Wisconsin Highway 169

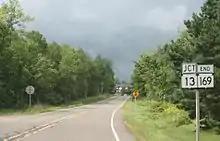
Southern terminus

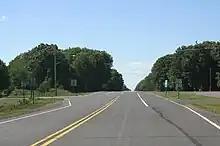
Northern terminus

The highway starts at its southern terminus on the northeast side of Mellen at WIS 13. It follows Copper Drive falls over the Bad River and turn northward along the eastern edge of Copper Falls State Park. The highway turns eastward to leave the vicinity of the park before alternating east and northward through rural Ashland County. WIS 169 crosses the Tyler Forks on one of these northbound sections before turning east to run along the border of the Bad River Reservation. The highway curves northeasterly and clips the southeastern corner of the reservation before crossing into Iron County. The highway continues northward across the Potato River and through the community of Gurney before terminating at US Highway 2 (US 2) northwest of Cedar.